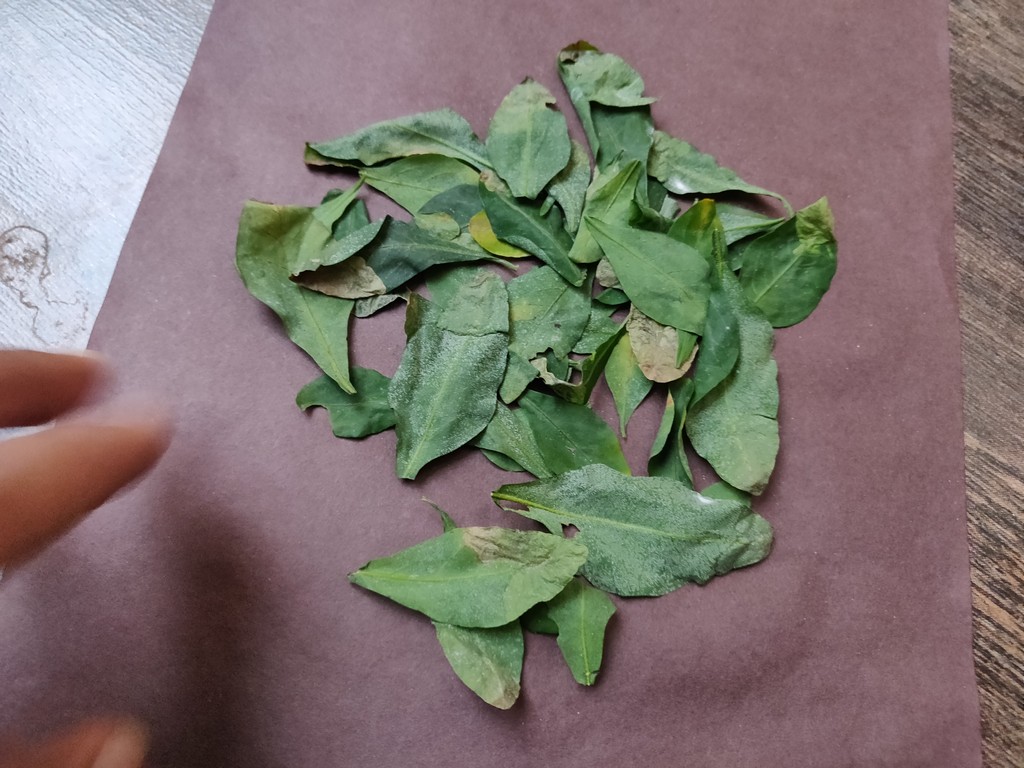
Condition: Unhealthy
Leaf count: multiple
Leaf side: unknown